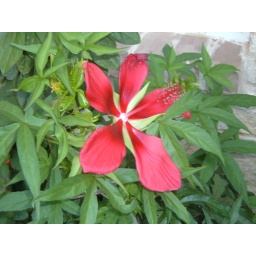
this is a Texas Star Hibiscus the plant is in our garden in front of the house